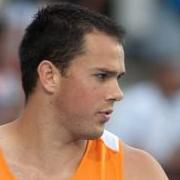
Age: 25